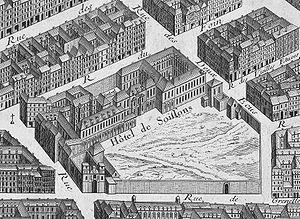
La rue des Vieilles-Étuves-Saint-Honoré est une ancienne rue située dans l'ancien 4ᵉ arrondissement de Paris qui est absorbée en 1865 par la rue Sauval.
L'hôtel de la Reine devenu hôtel de Soissons était un palais, construit au XVIᵉ siècle par la reine Catherine de Médicis dans le cœur de Paris.